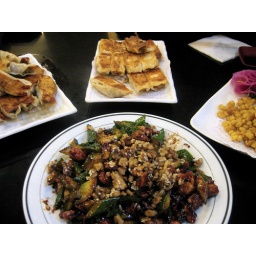
Chicken with walnuts and cucumber in hoisin sauce, fried sweet corn, and pot stickers with pork and chinese onion and with pork and green beans.